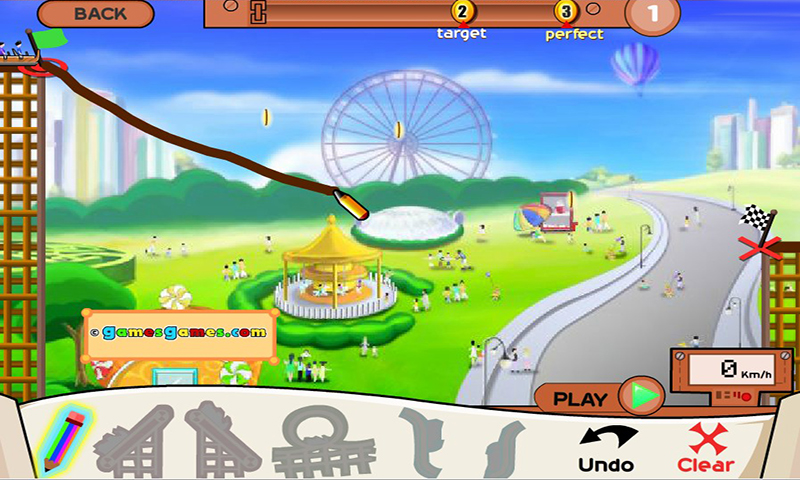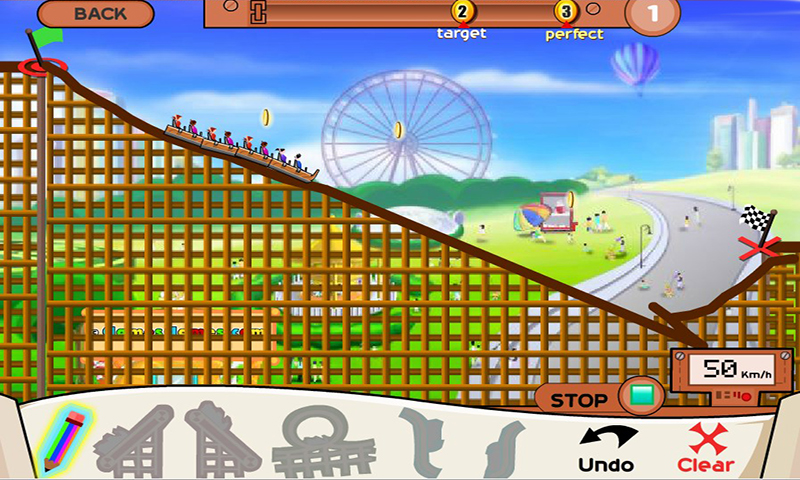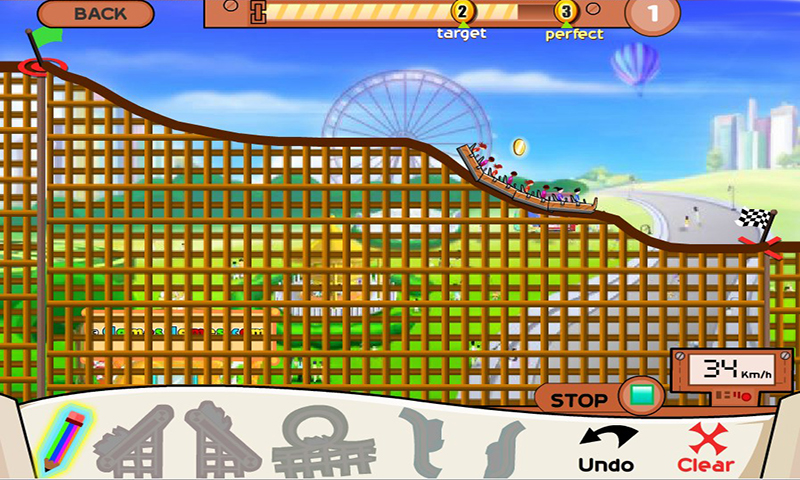
Crazy Roller Coaster
Category: Appstore for Android
Crazy Roller CoasterThis is a very simple and fun game. Players can draw a roller coaster track to complete each level, enjoy the game to bring happiness and their own creativity. Demonstrate their creativity at the same time, do not forget to phone gold!
Features: Roller Coaster | Rapidly | Sprint